Curt Weldon

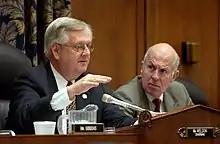
Weldon during his tenure as subcommittee chairman

Weldon's moderately conservative voting record (lifetime ACU rank: 69.9)) reflected the overwhelming Republican voter registration in Delaware County, which has varied from a low of about 62% to about 70% of registered voters 1998–2006. His voting record was slightly more conservative than the entire Pennsylvania Congressional delegation; Weldon's 2006 ACU rank was 68 vs. the average 2006 ACU rank of 57 for all 19 PA Congressmen.